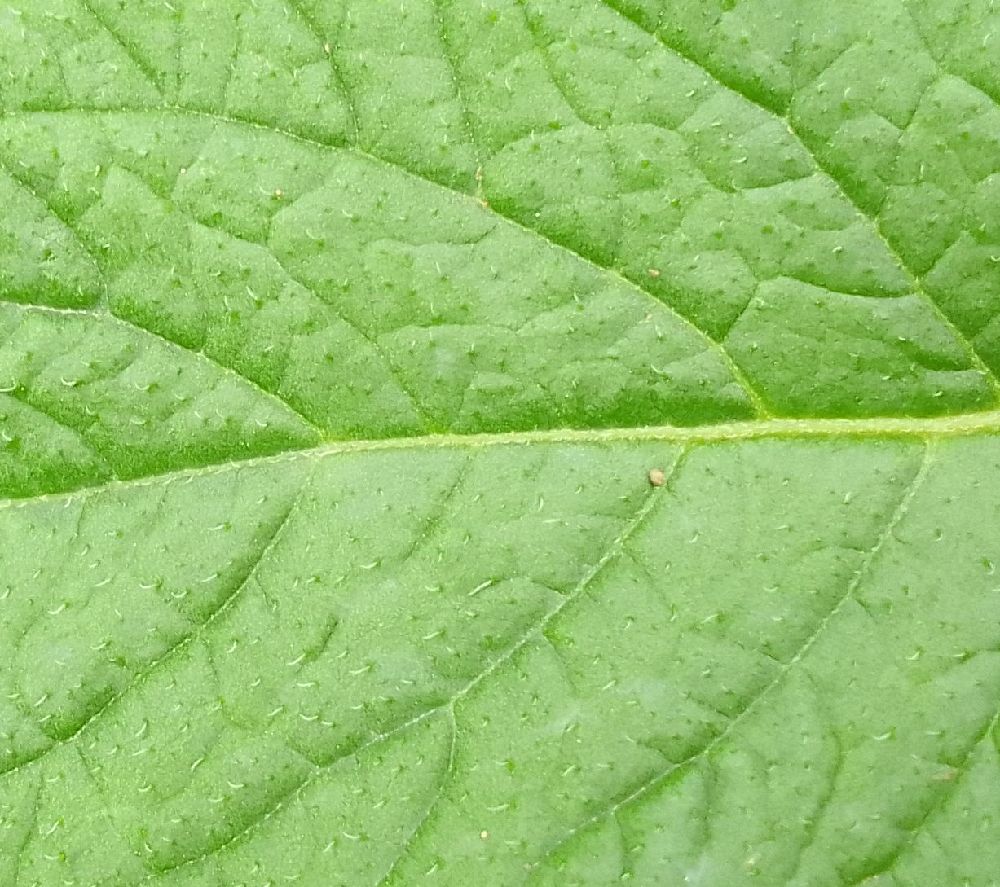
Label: Healthy